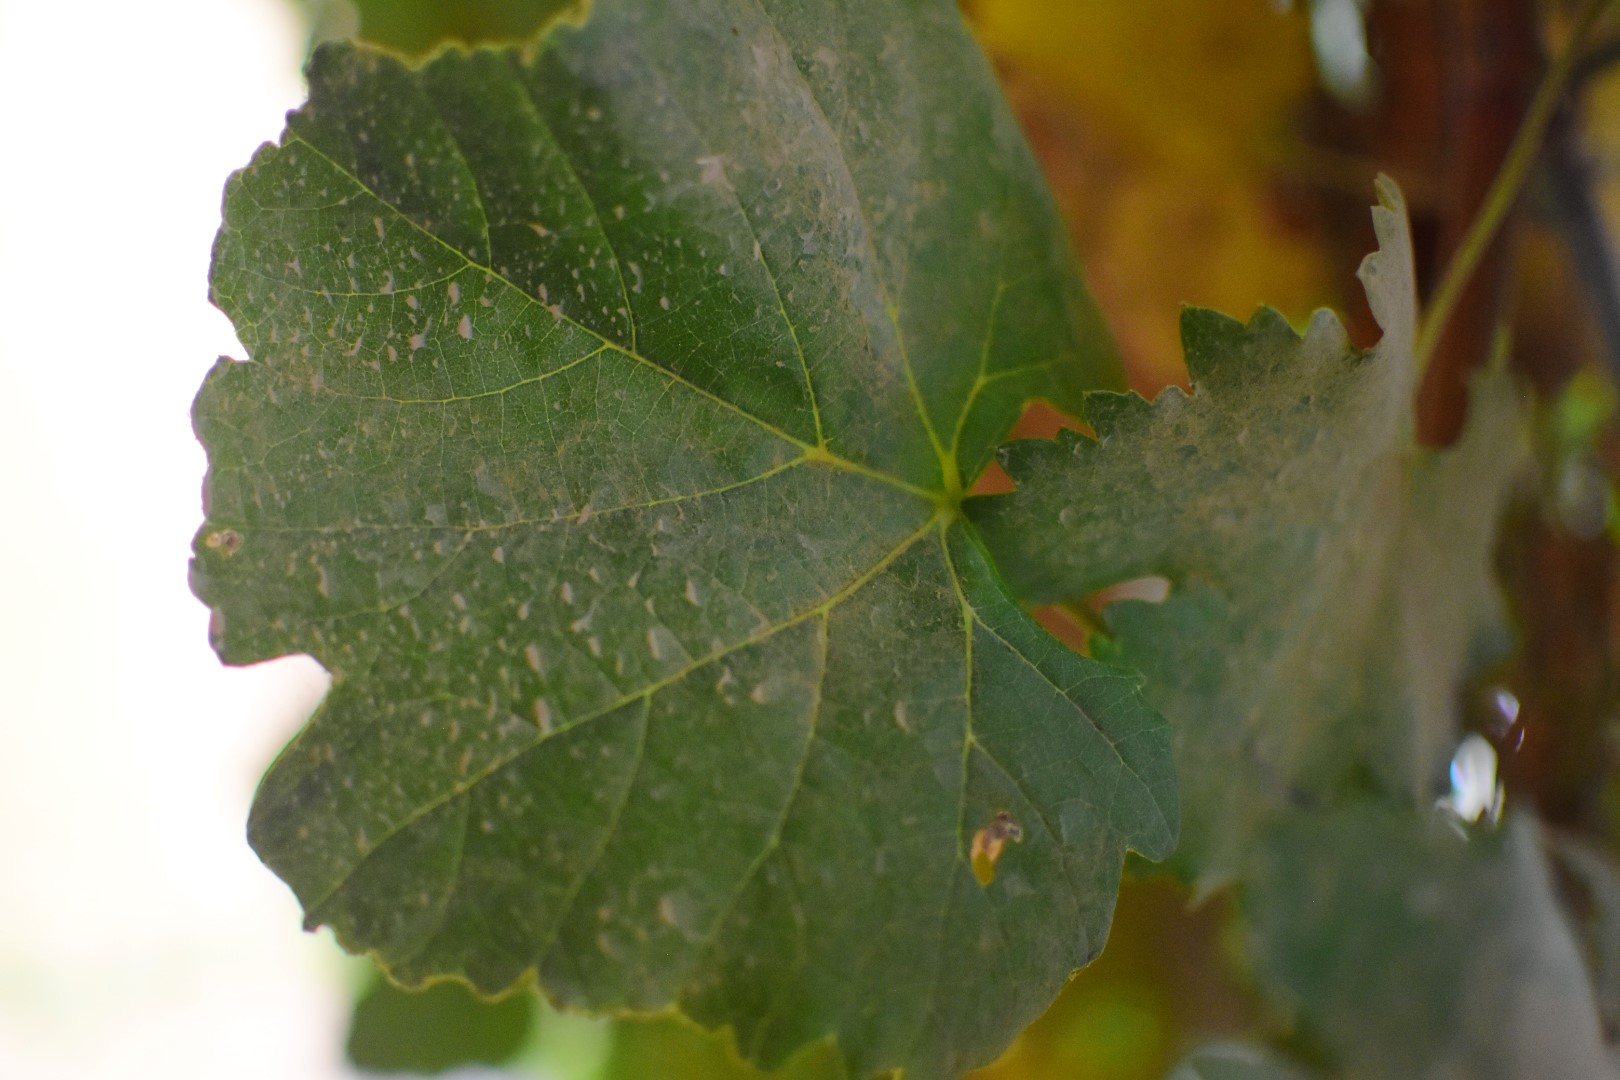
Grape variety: Aswud Balad